Clarence (play)

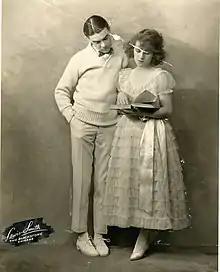
Gregory Kelly and Ruth Gordon

Act I ("The anteroom of Mr. Wheeler's private office, New York.") Mrs. Martyn suggests Mr. Wheeler might want to see a young soldier in the waiting room. At first Mr. Wheeler demurs, but as his wife, son, daughter, and daughter's governess parade through the waiting room baying out their complaints, he realizes it might be politic to offer the young doughboy a job to keep him quiet. Mr. Wheeler is impressed that Clarence could drive mules in the Army without learning to swear, thinking this may be the fellow to ride herd on his family. Mrs. Martyn, unable to hear Clarence through Cora's chattering, has recorded his surname as "Smun". All that the family knows about the plainly ailing Clarence is that he was discharged for his liver. ("Curtain")